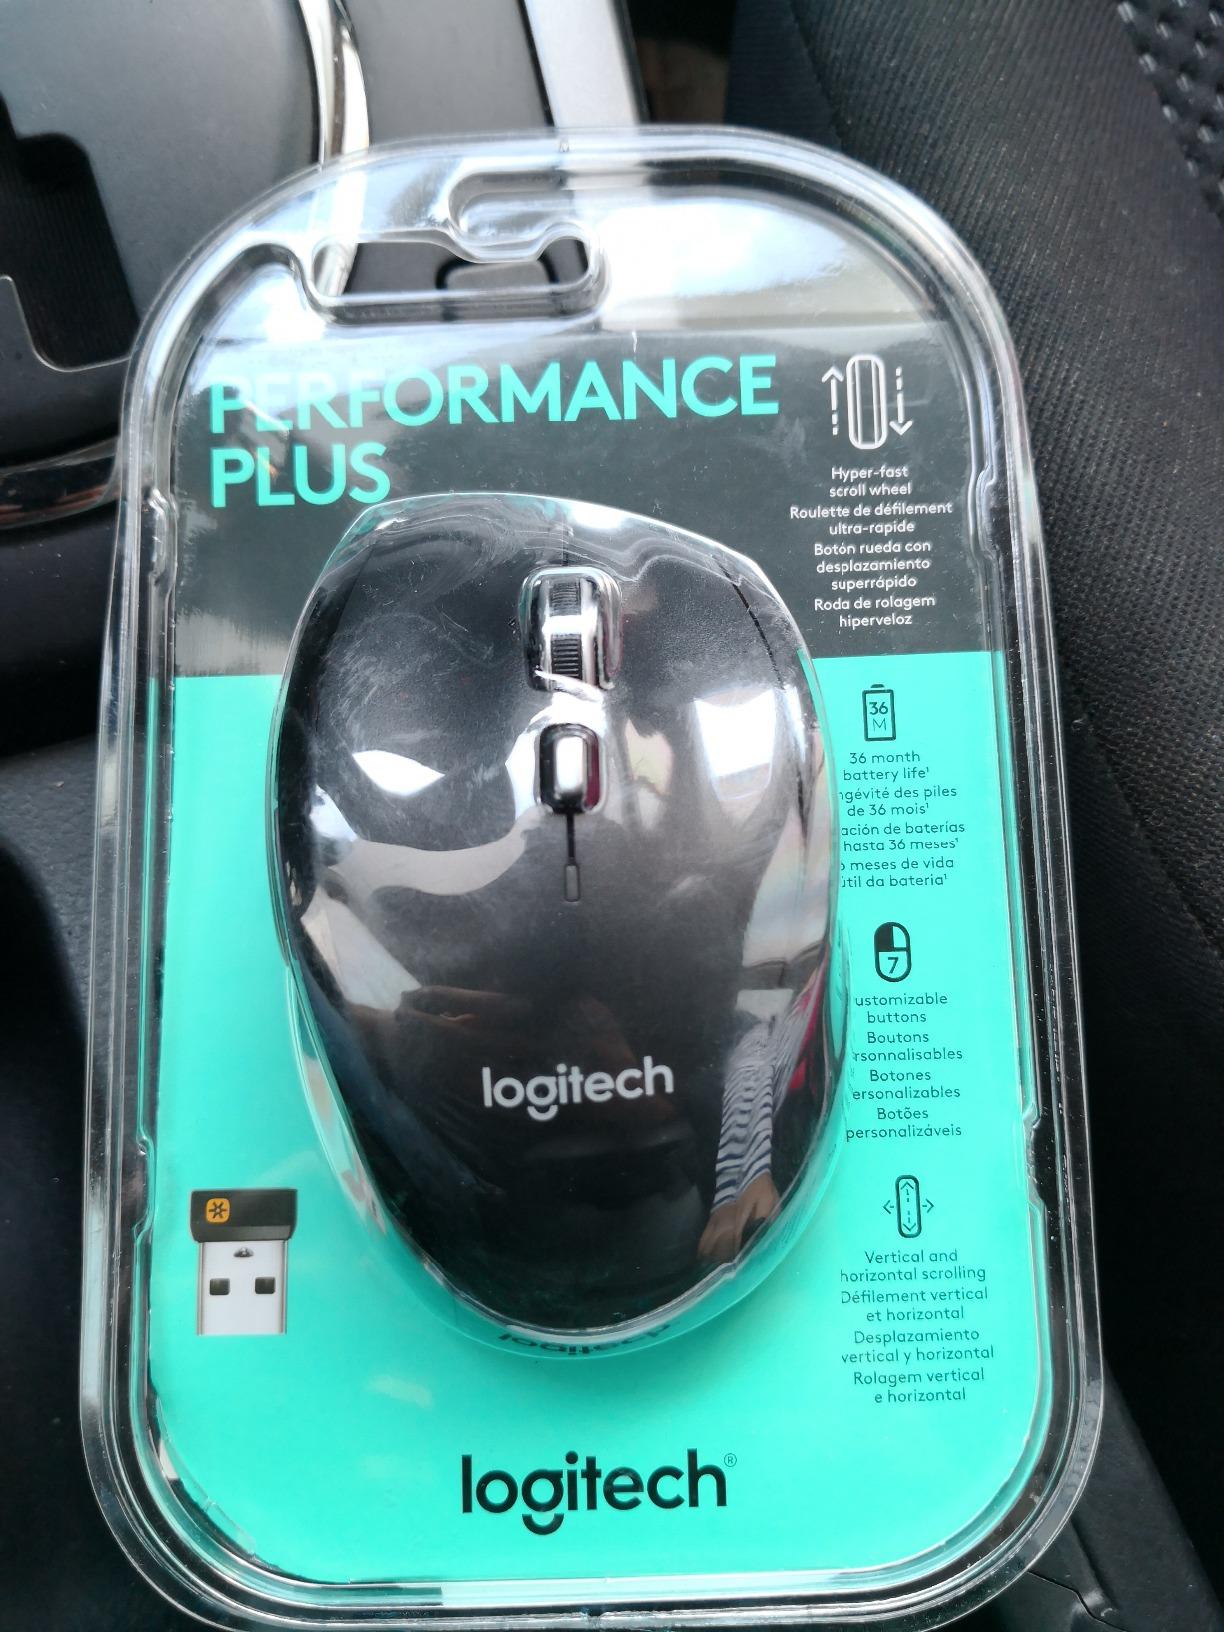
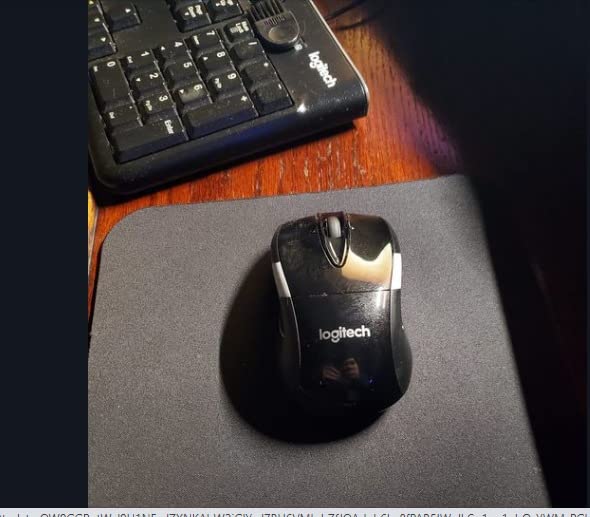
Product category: mouse
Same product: no